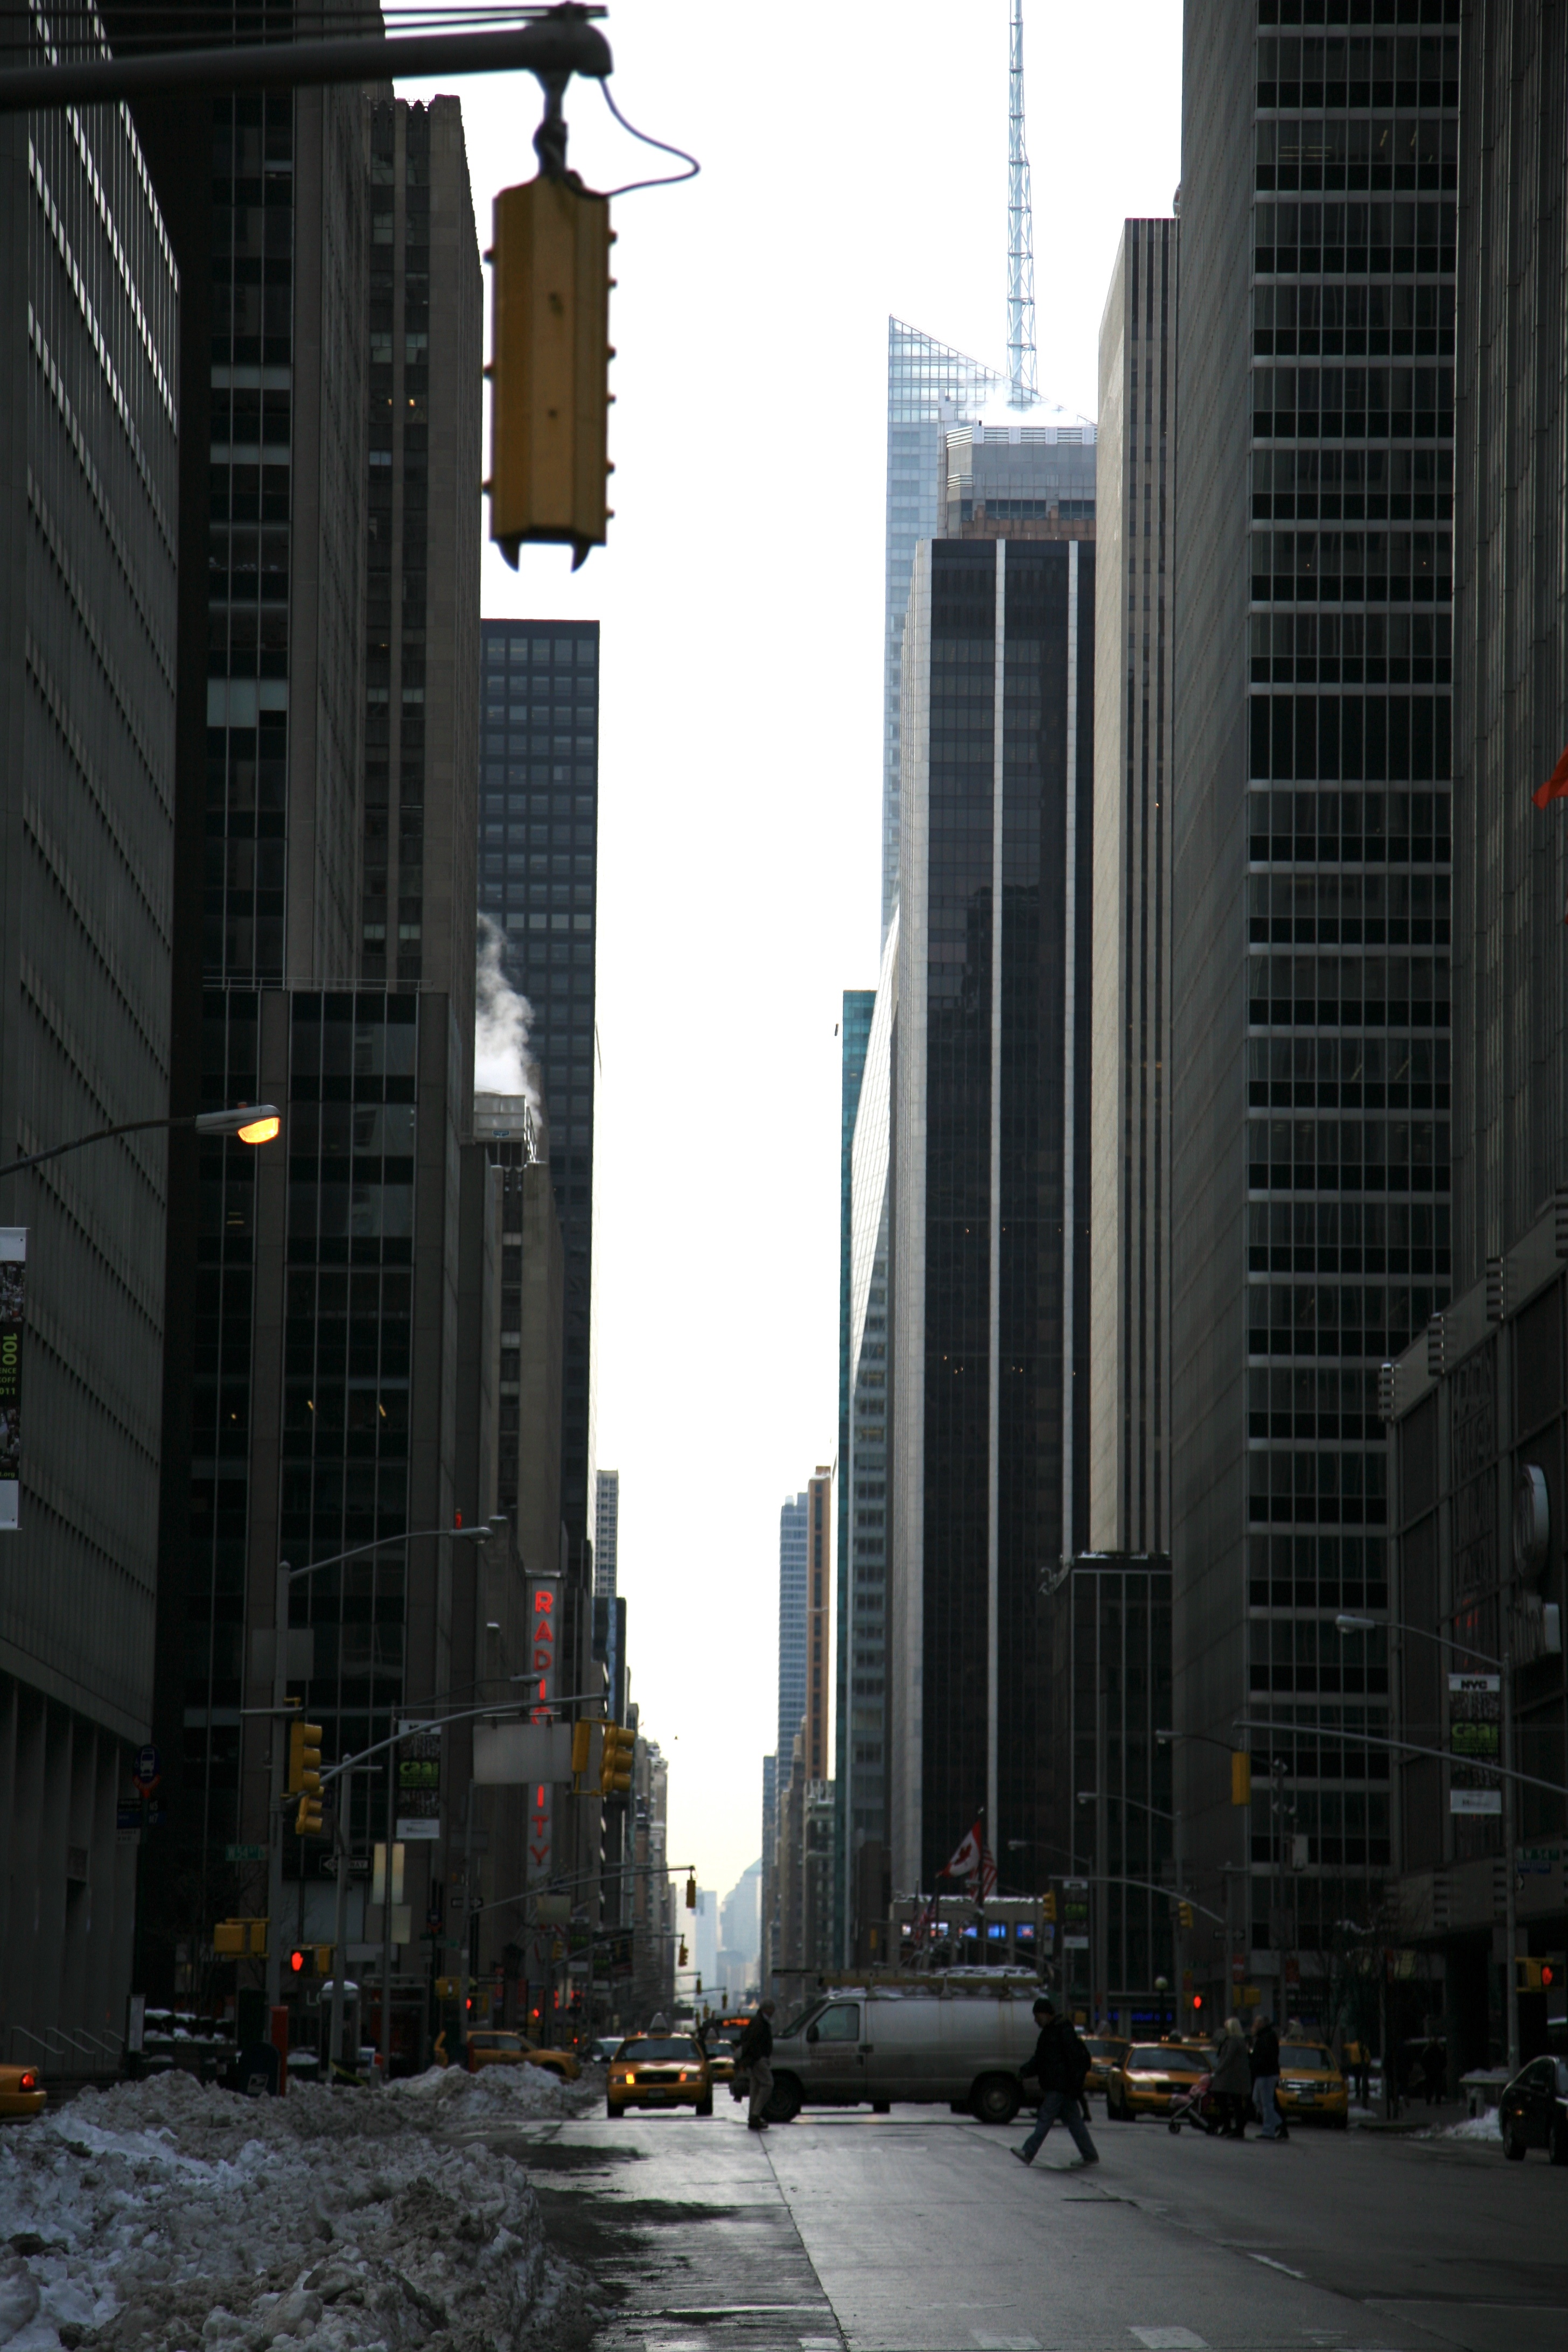
architecture, road, skyline, street, alley, city, skyscraper, manhattan, cityscape, downtown, nyc, landmark, facade, lane, lighting, tower block, newyork, infrastructure, newyorkcity, ny, midtown, metropolis, midtownwest, neighbourhood, urban area, residential area, human settlement, metropolitan area